Frank Gates Allen

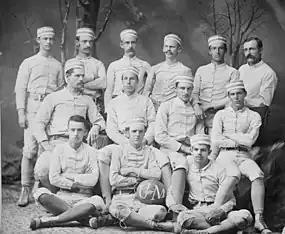
1879 Michigan football team

After graduating from Michigan, Allen moved to Moline, Illinois, in 1881. In June of the following year, he married Minnie Florence Stephens, a daughter of Moline Plow Company president, George W. Stephens. He organized the Moline-Milburn & Stoddard Co. in 1886 with brother-in-law George Arthur Stephens, but he left the company two years later to study law. In 1893, he became the secretary for the Moline Plow Company, and after the death of George W. Stephens in 1902 he was elected vice-president of the company. He was also president of the Moline State Trust and Savings Bank. After retiring as the bank president, he remained chairman of the board. He was also a 33rd degree Mason. In 1918, the Willys-Overland Co. purchased a majority interest in the Moline Plow Company, but Allen remained the vice-president of the company.